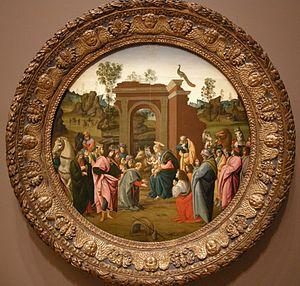
Bartolomeo di Giovanni ou Bartolommeo di Giovanni et même Alunno di Domenico, est un peintre italien de la Renaissance de l'école florentine qui fut actif à la fin du Quattrocento.